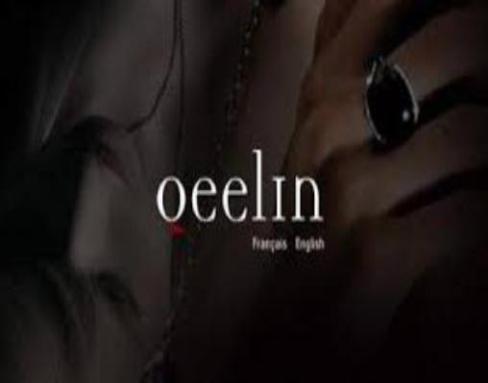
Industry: Clothes